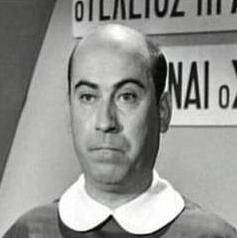
Age: 40